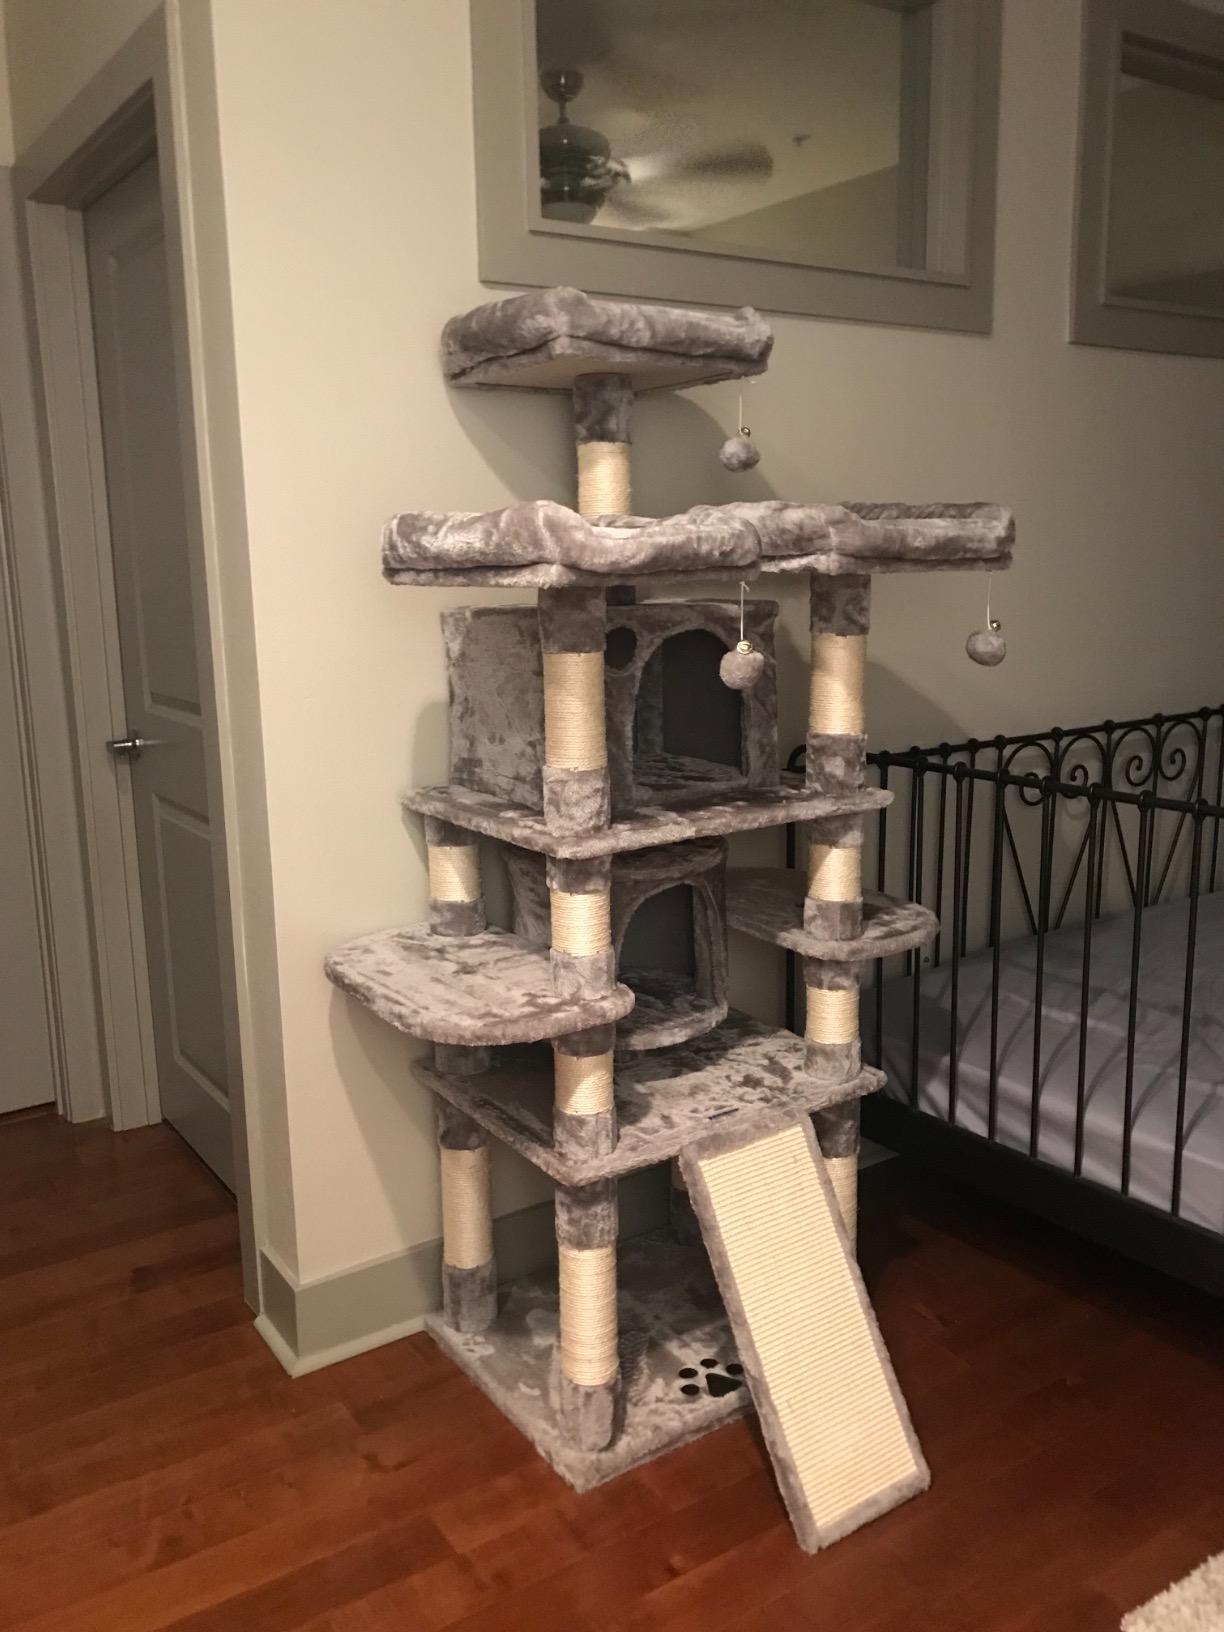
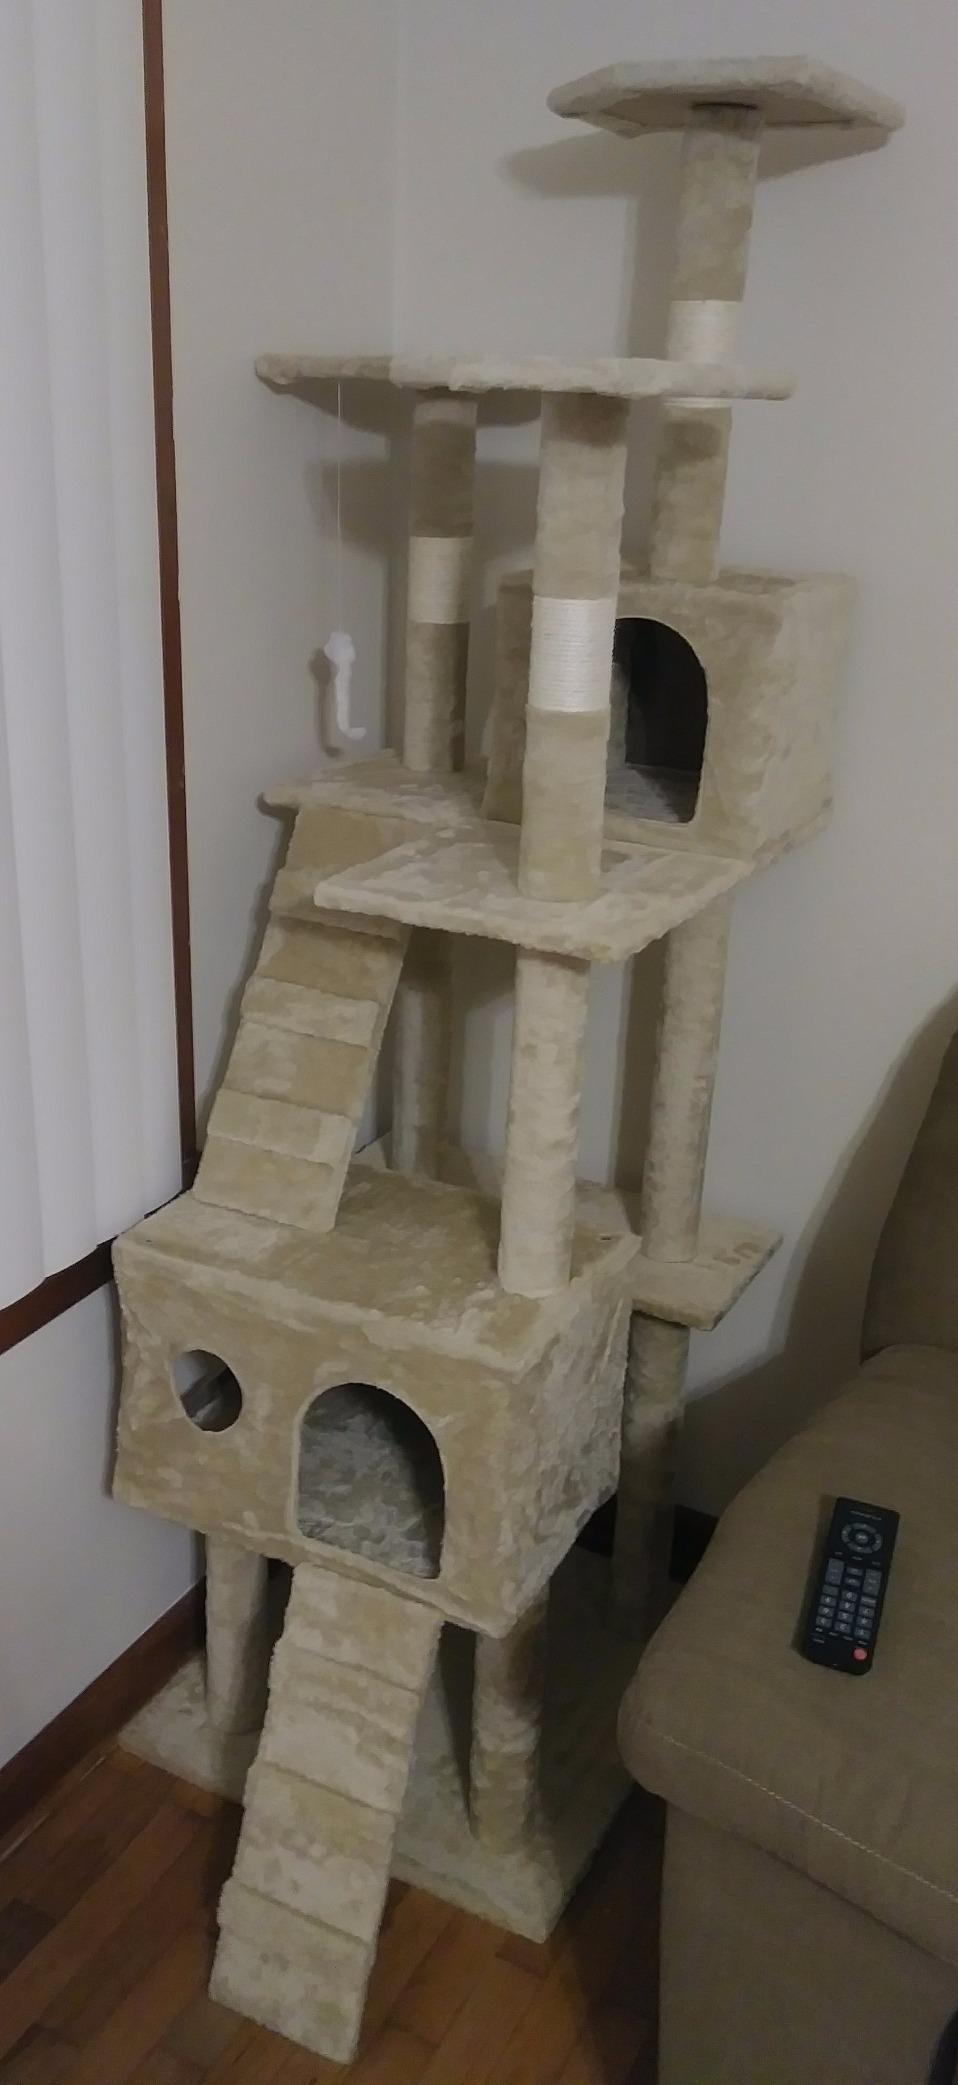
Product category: items_cat tree
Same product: no